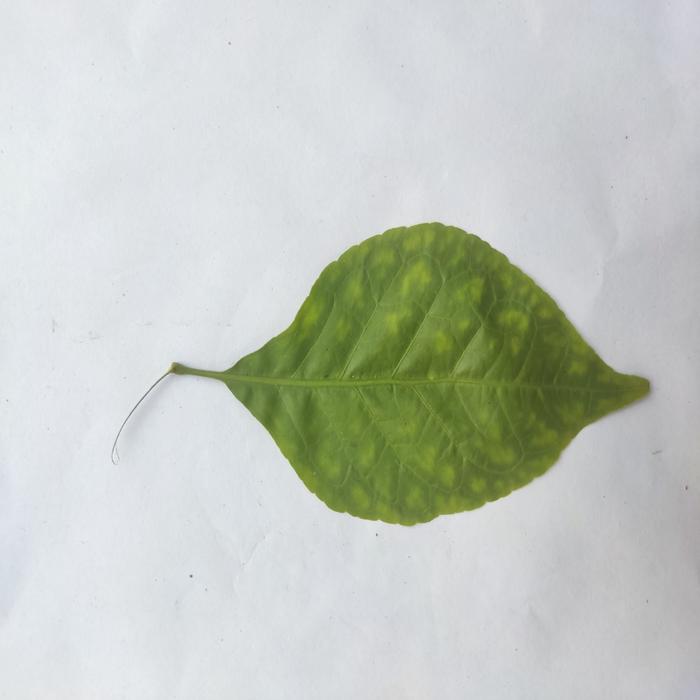
Crop: Aegle Marmelos
Leaf condition: Leaf_Spot